Project Chanology

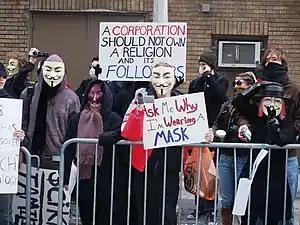
Protesters in Guy Fawkes masks outside a Scientology center at the February 10, 2008, Project Chanology protest

Project Chanology (also called Operation Chanology) was a protest movement against the practices of the Church of Scientology by members of Anonymous, a leaderless Internet-based group. "Chanology" is a portmanteau of "4chan" (the site where the project originated) and "Scientology". The project was started in response to the Church of Scientology's attempts to remove material from a highly publicized interview with Scientologist Tom Cruise from the Internet in January 2008.